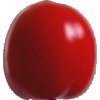
Label: Tomato 4